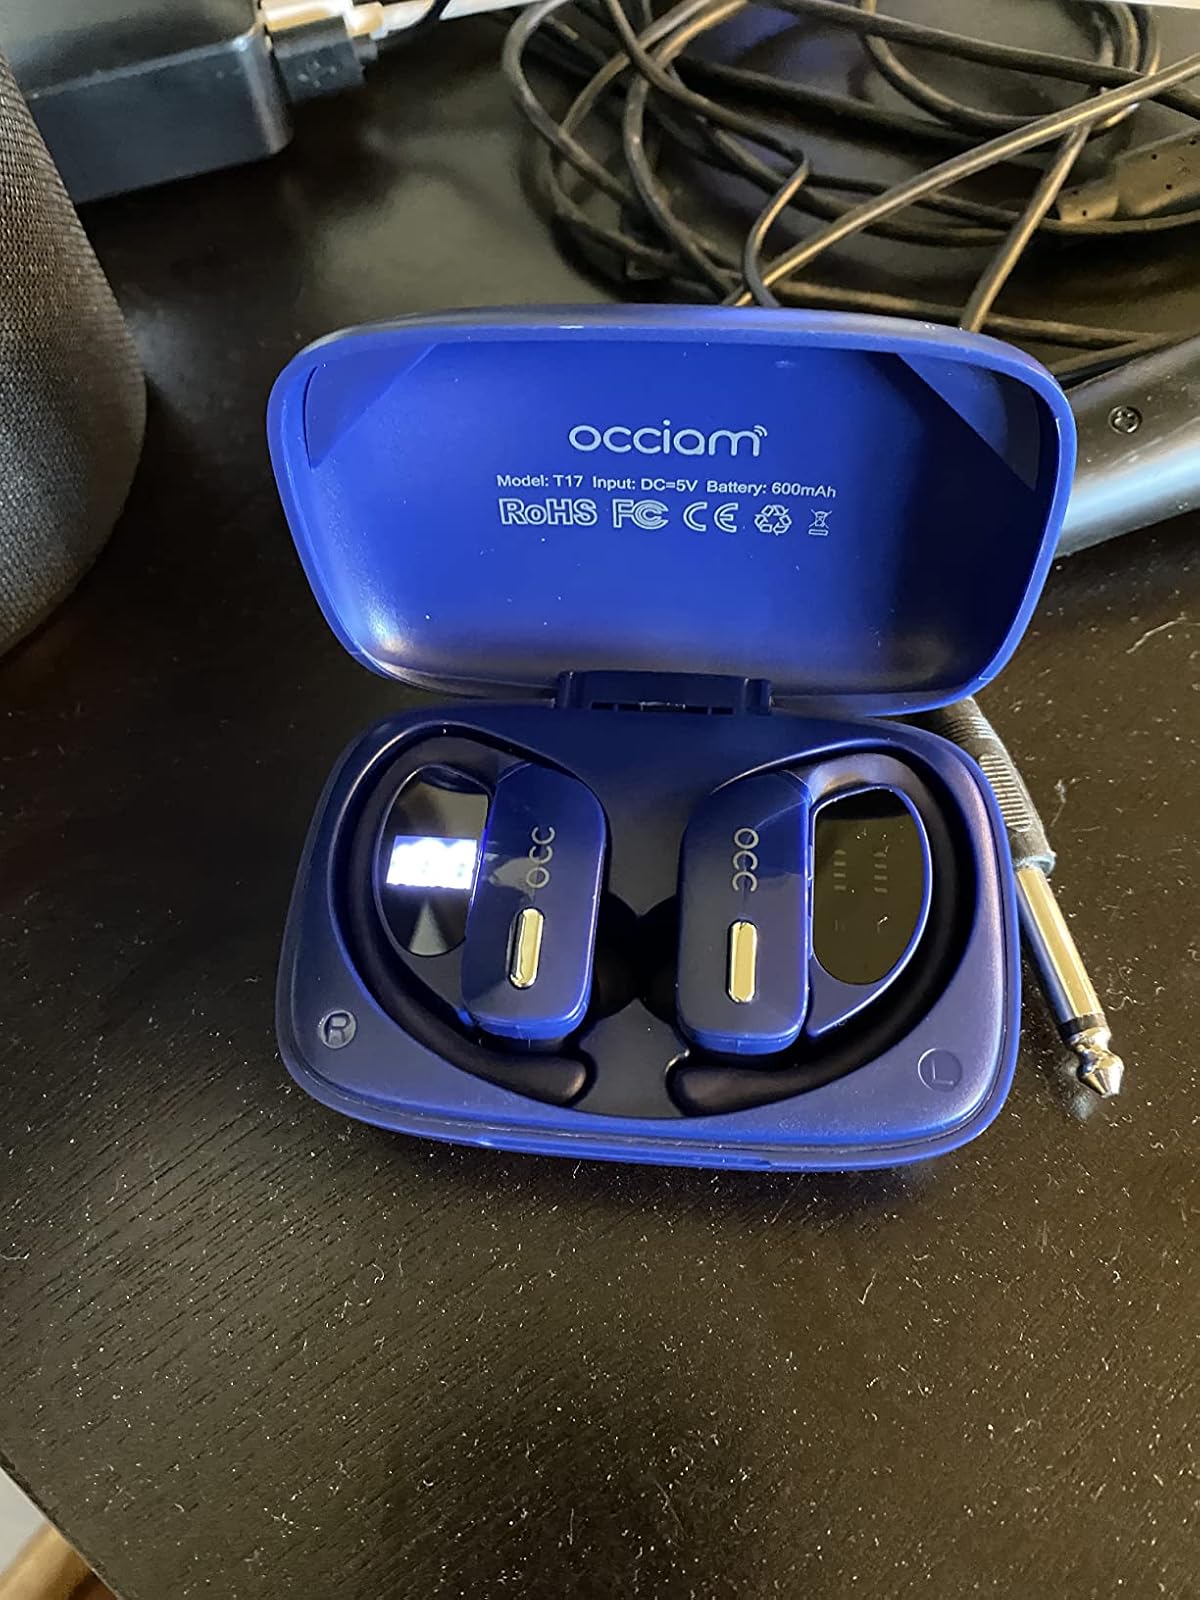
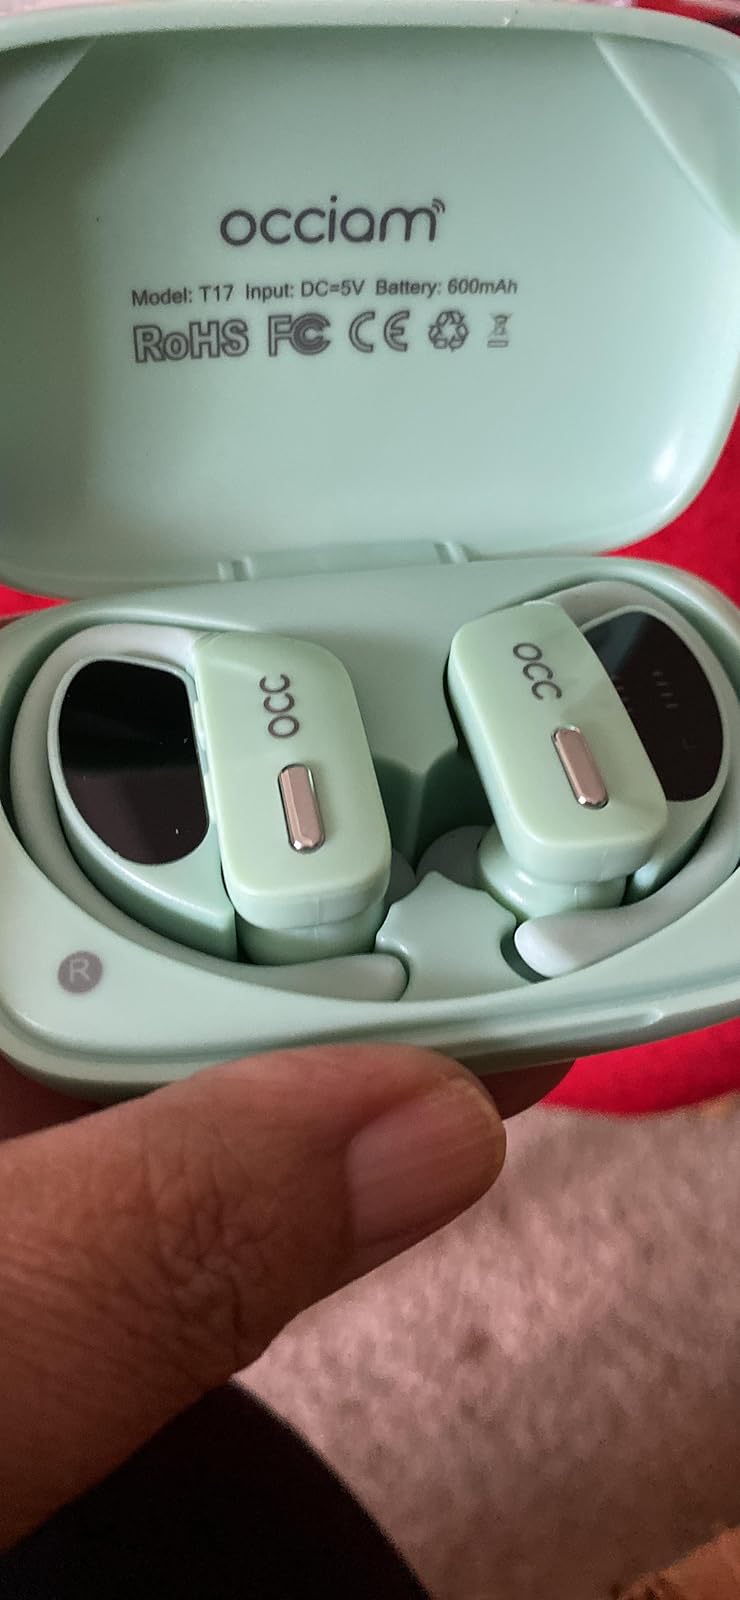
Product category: earbuds
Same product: no